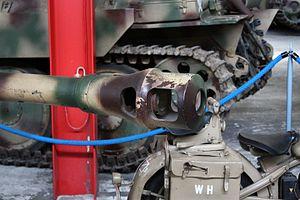
Le 7,5-cm KwK 42 ou KampfwagenKanone 42 L/70 est le canon des Panzerkampfwagen V Panther allemands lors de la Seconde Guerre mondiale. Sous le nom de 7,5-cm PaK 42, il arme les chasseurs de chars Jagdpanzer IV/70, et fut envisagé pour d'autres engins. Il est le canon le plus efficient de ce calibre durant le conflit, tout au moins dans sa vocation prioritairement antichar. Dans cette fonction, il se montre plus performant que le célèbre 88 mm L/56 monté sur le Tiger.